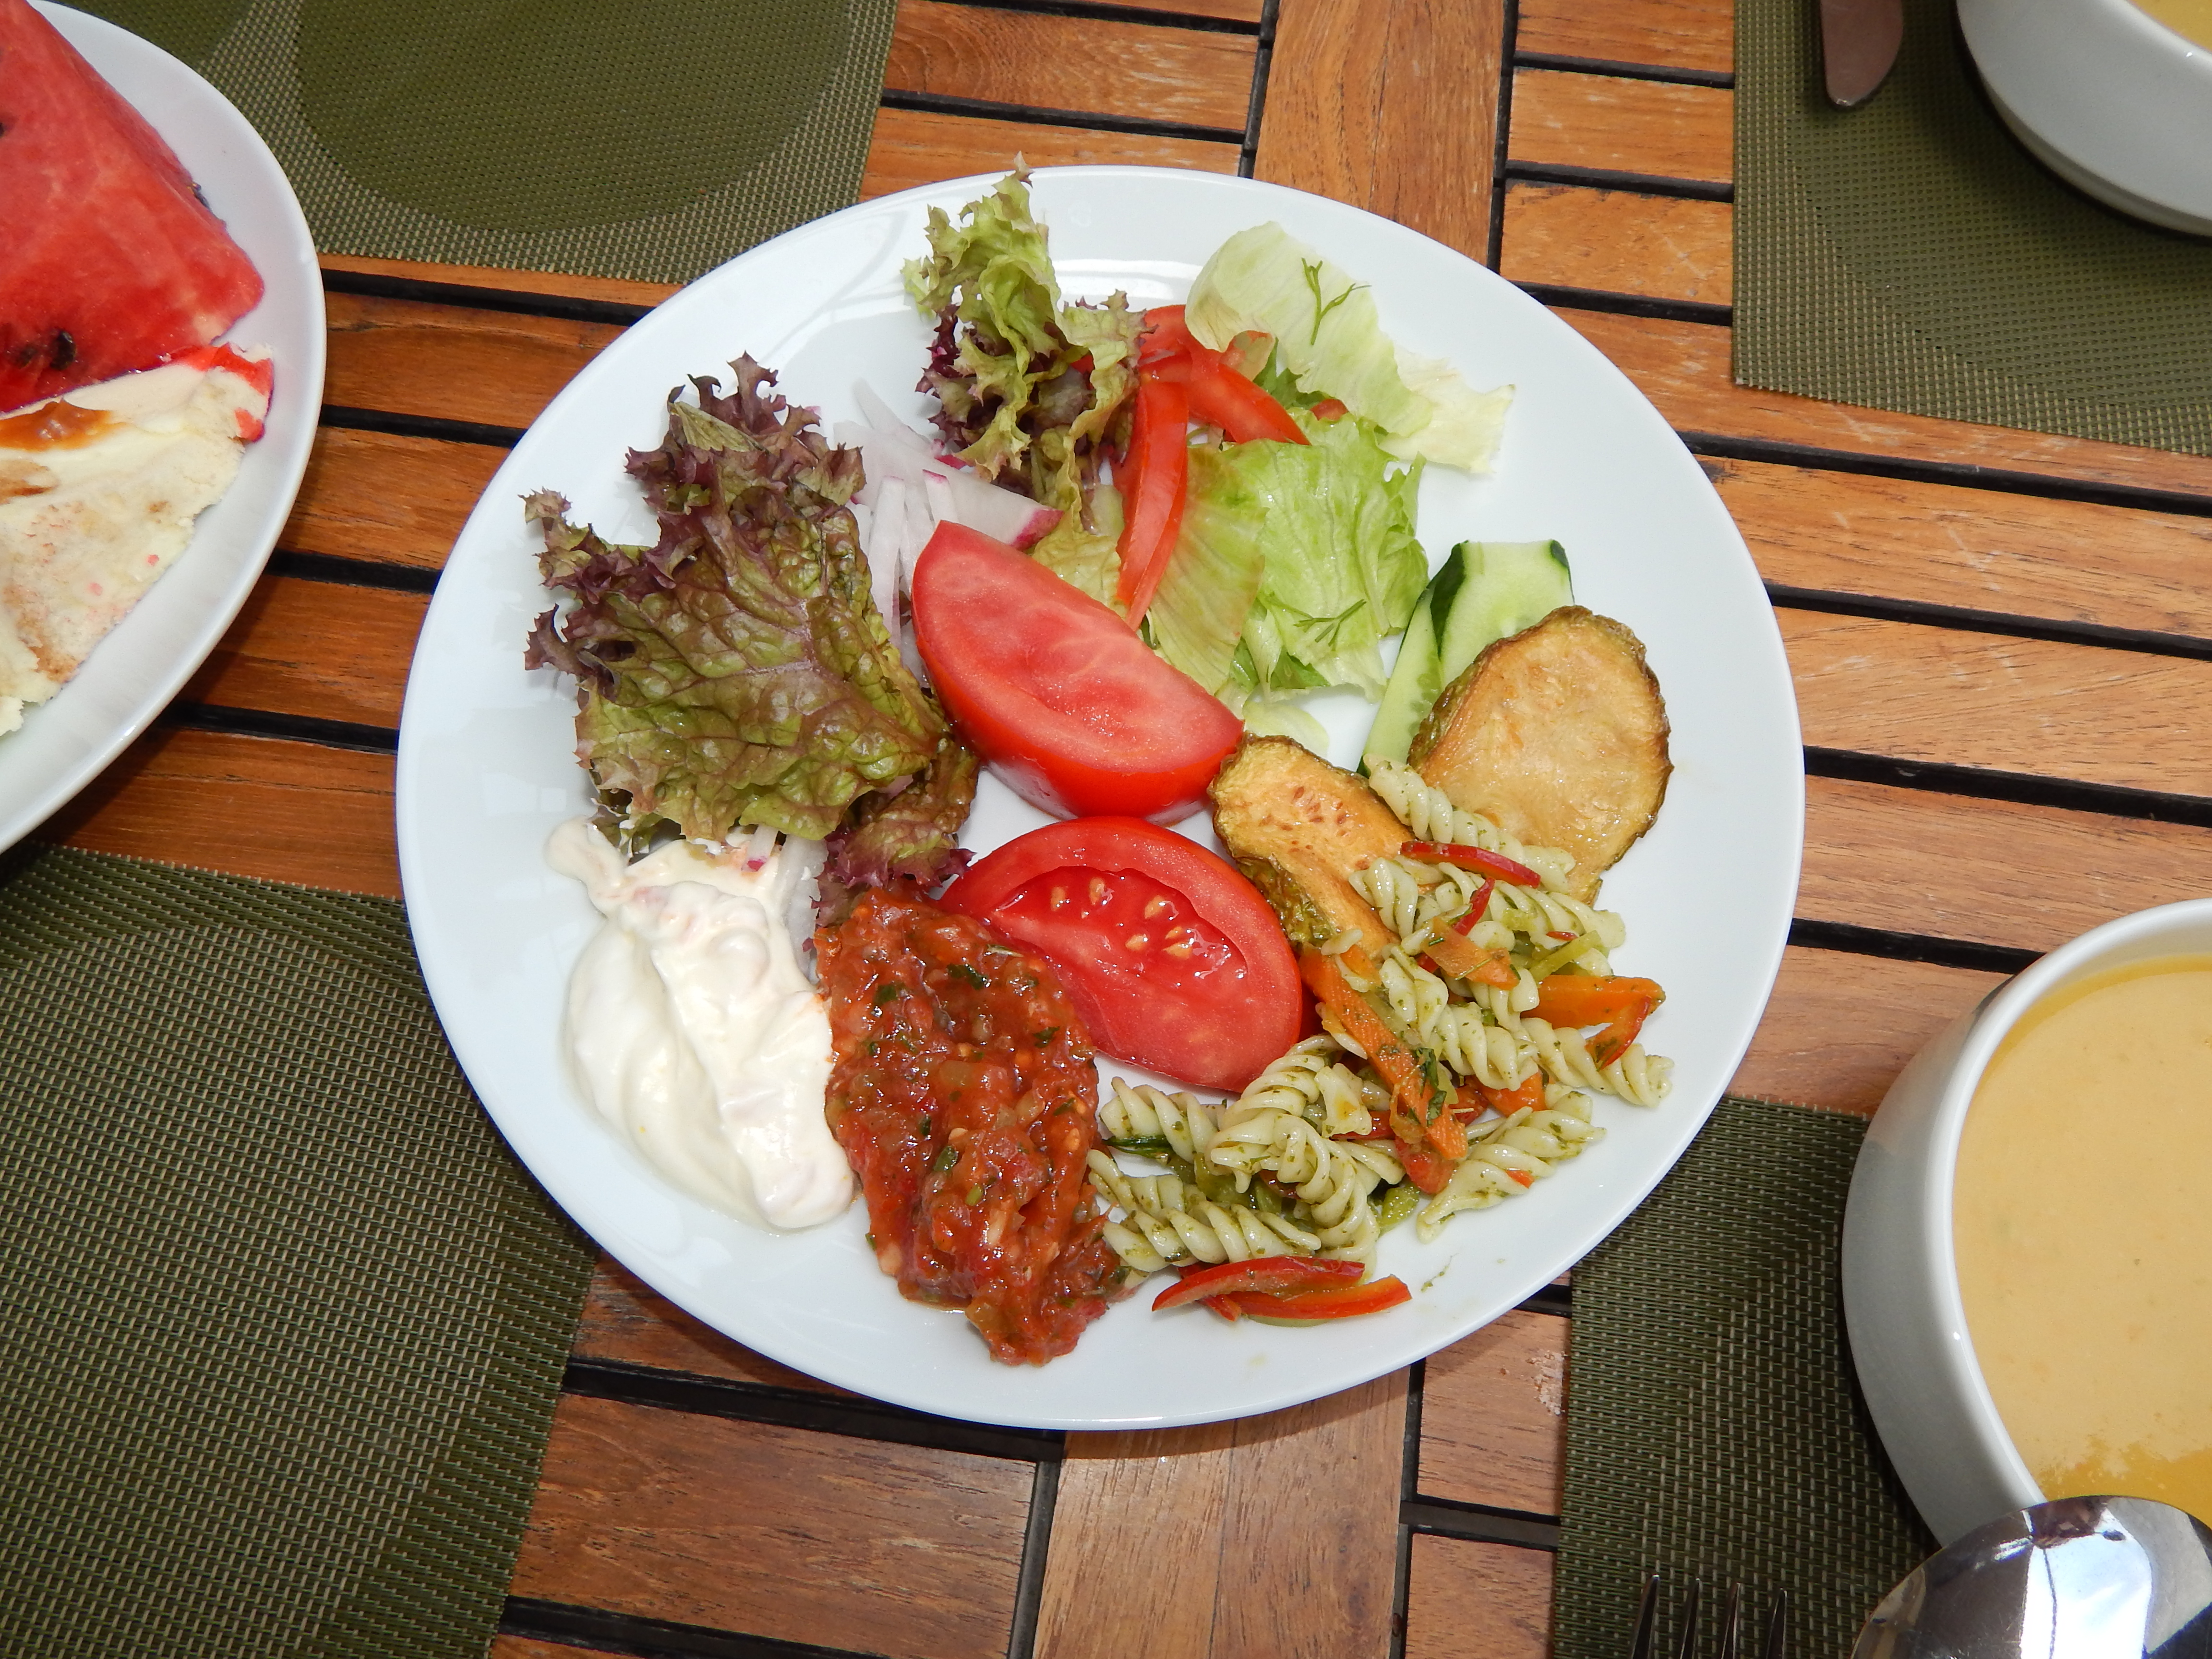
cuisine, food, breakfast, pizza, restaurant, traditional, delicious, sweet, cheese, background, beautiful, white, eat, dinner, plate, lunch, healthy, hot, table, dessert, dish, meal, vegetarian food, asian food, side dish, fried food, salad, vegetable, brunch, recipe, leaf vegetable